RFK Racing in the NASCAR Xfinity Series

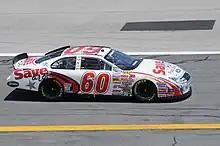
Carl Edwards in 2008 at Daytona

In 2005, Busch Series rookie and Cup Series regular Carl Edwards moved into the 60 car, winning five races en route to finishing third in points, and earning Rookie of the Year honors. Edwards returned to drive the Ameriquest-sponsored Ford for a full-time schedule in 2006, winning four more times and was runner-up for the championship.